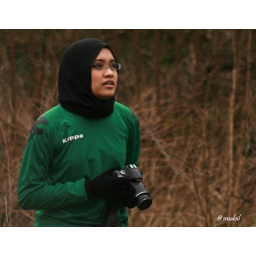
Girl's in green shirt